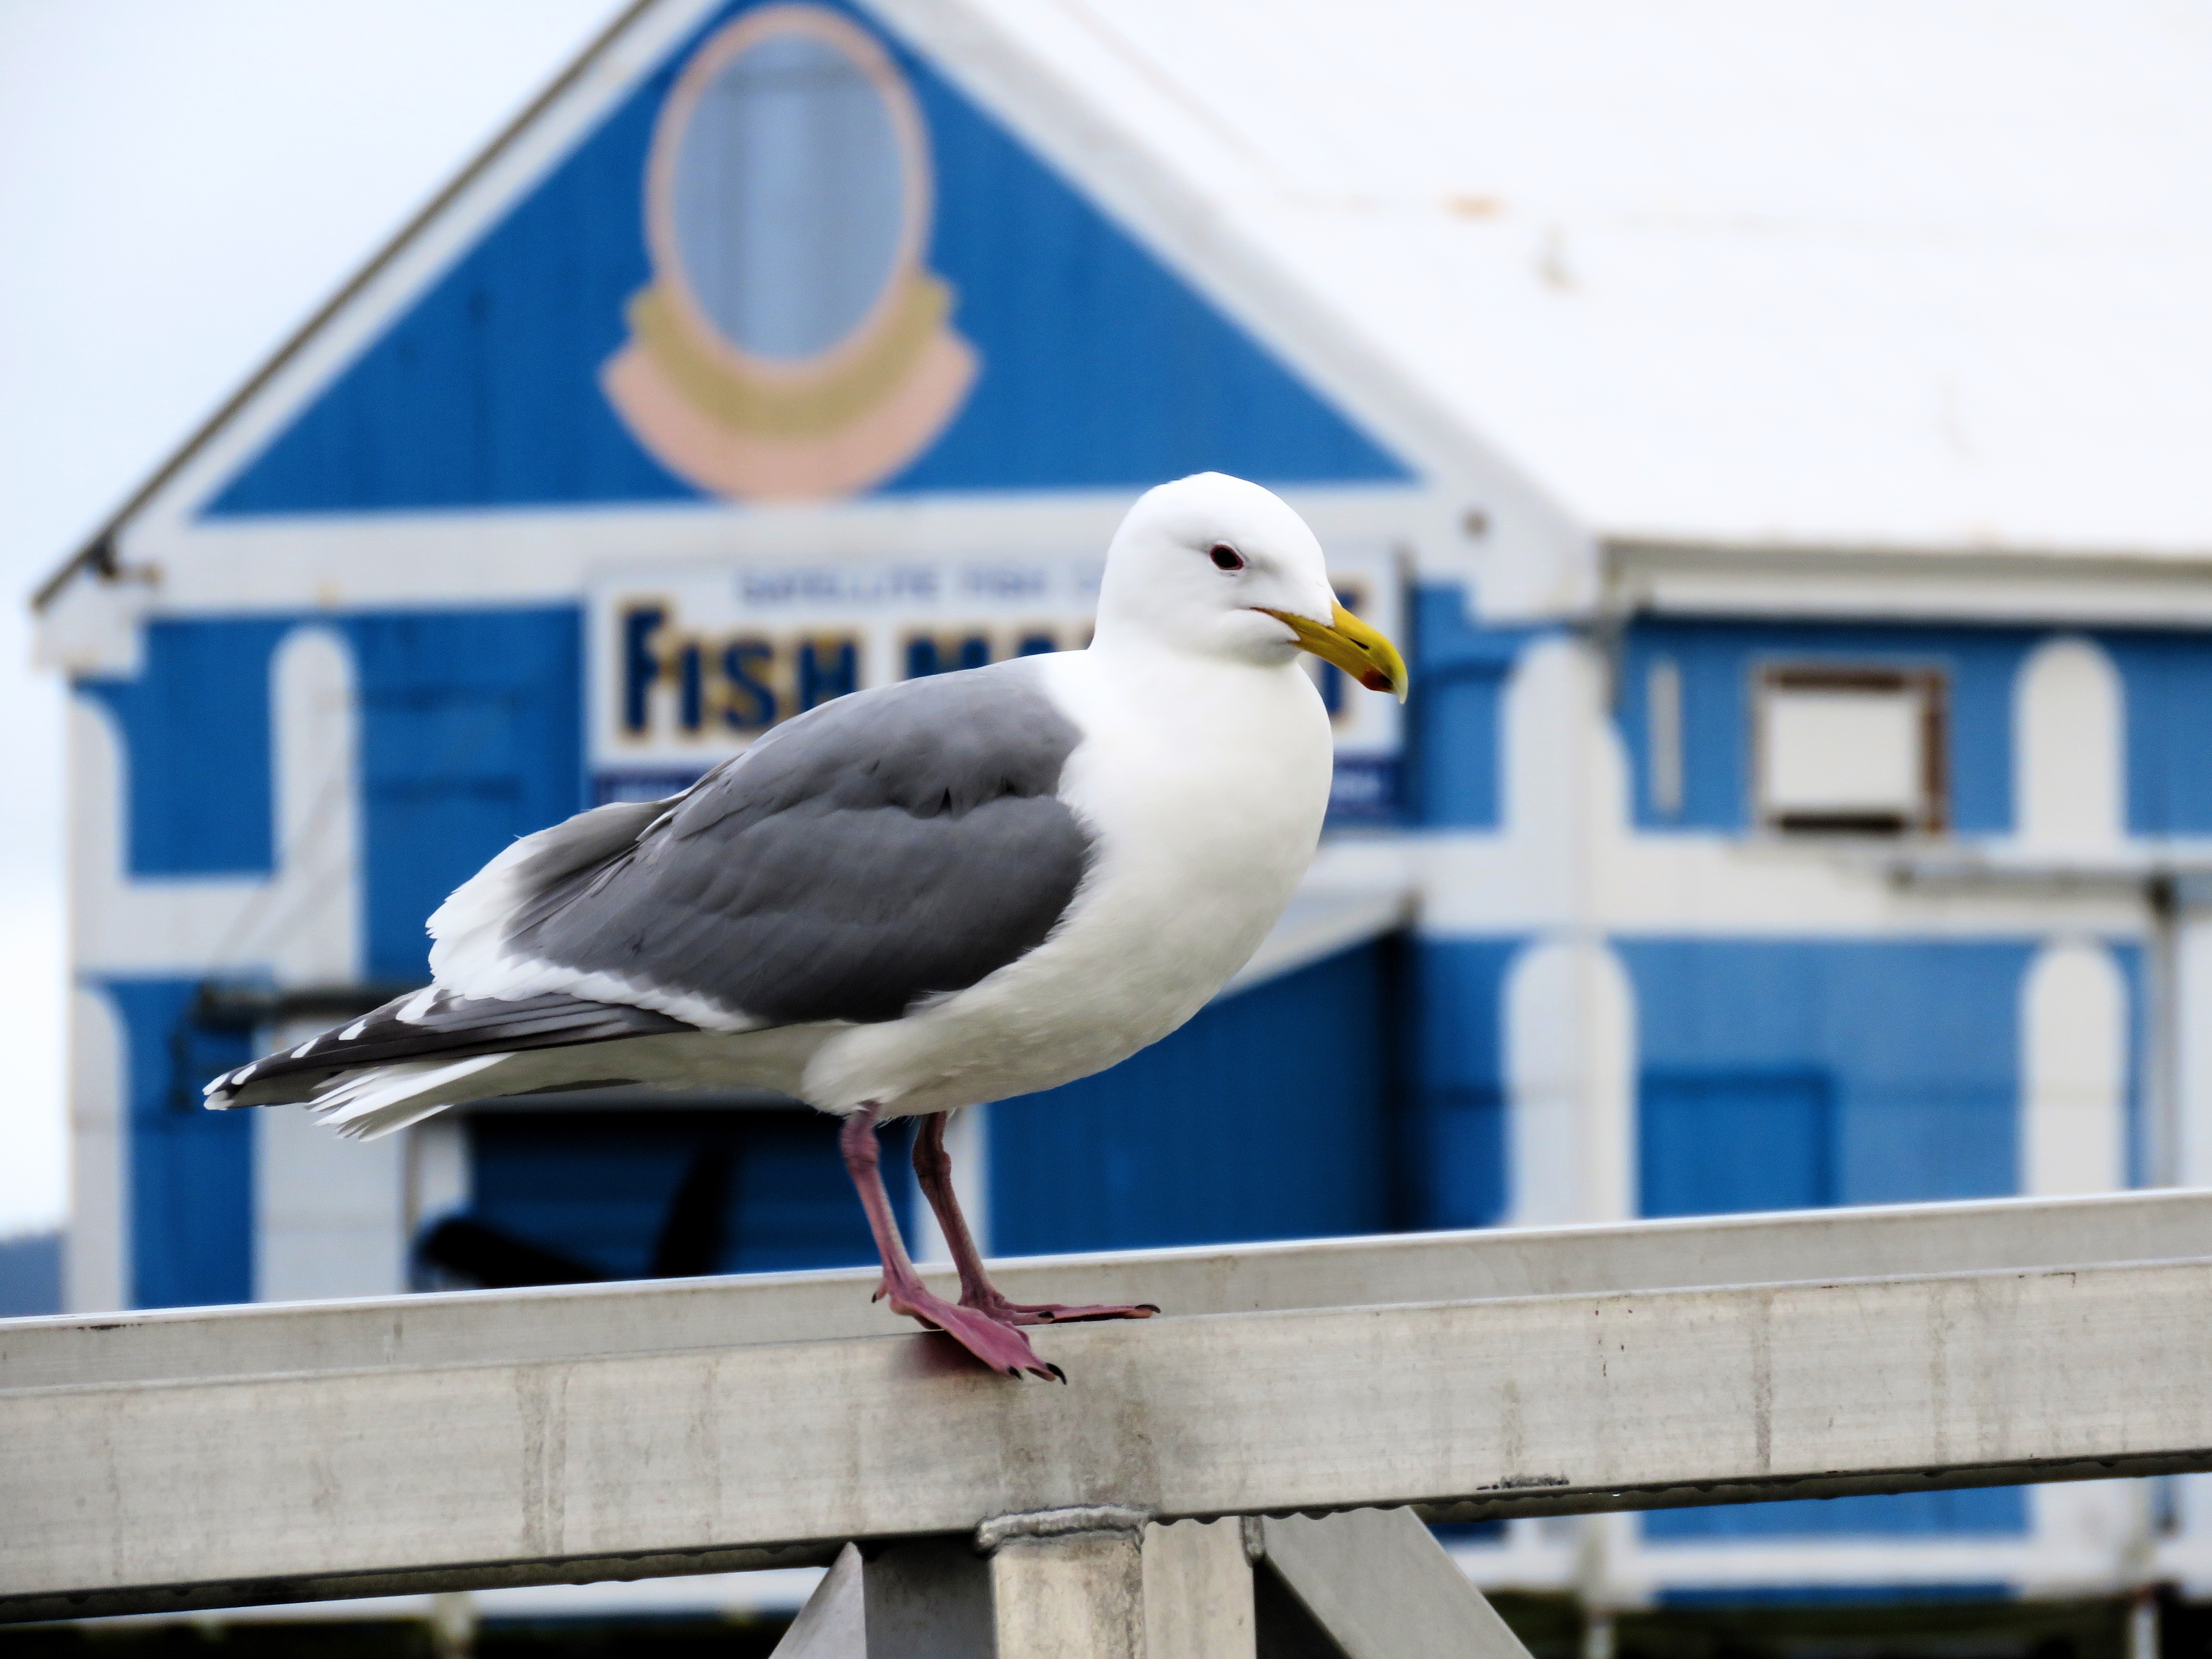
sea, bird, wing, seabird, seagull, gull, beak, harbor, harbour, blue, fauna, fish market, marine, vertebrate, charadriiformes